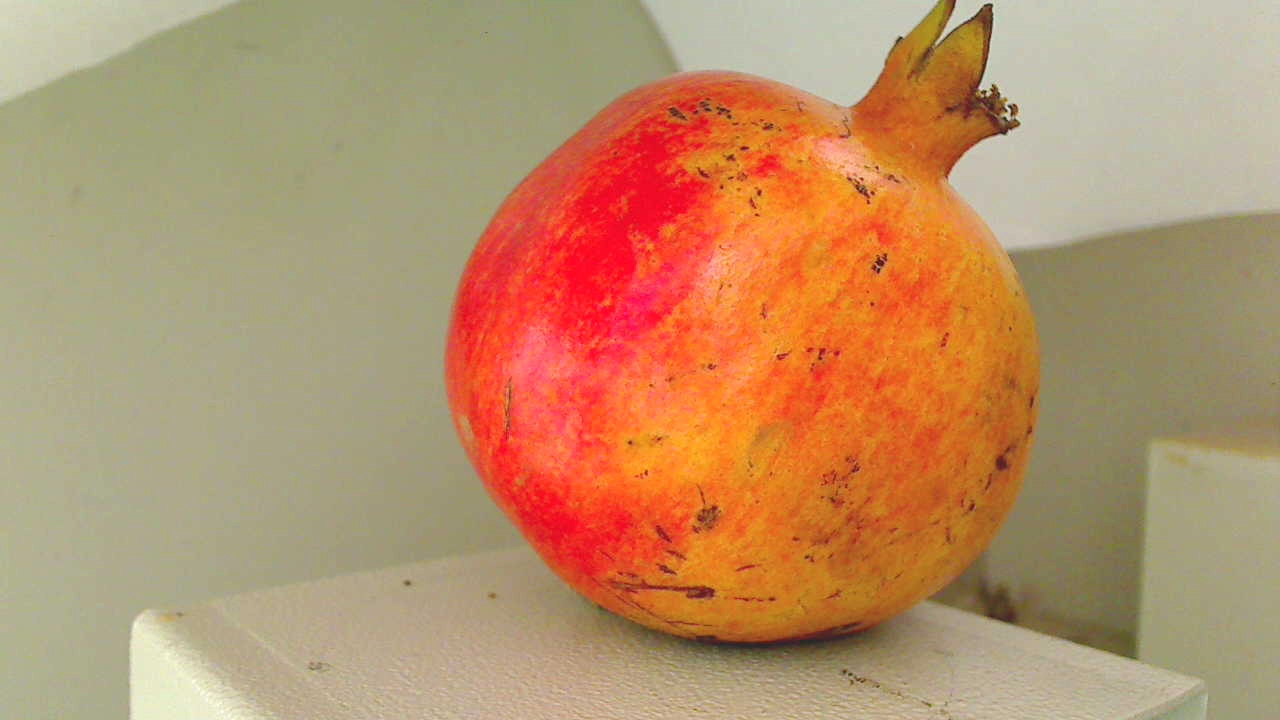
Grade: grade-2
Quality: quality-3